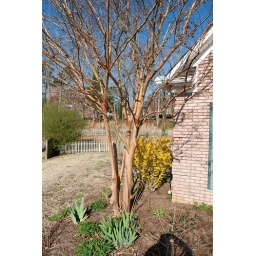
Tree in the front flower bed